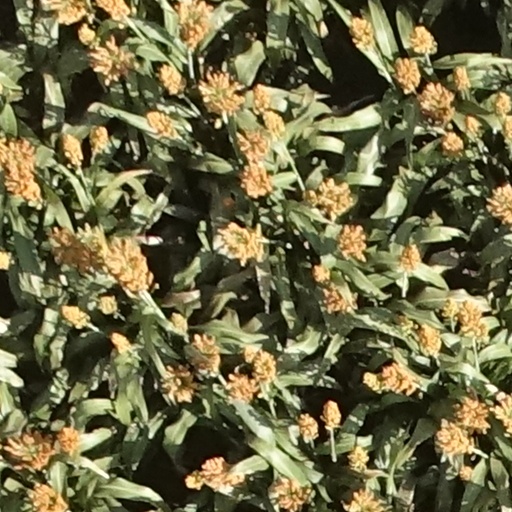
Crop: sorghum